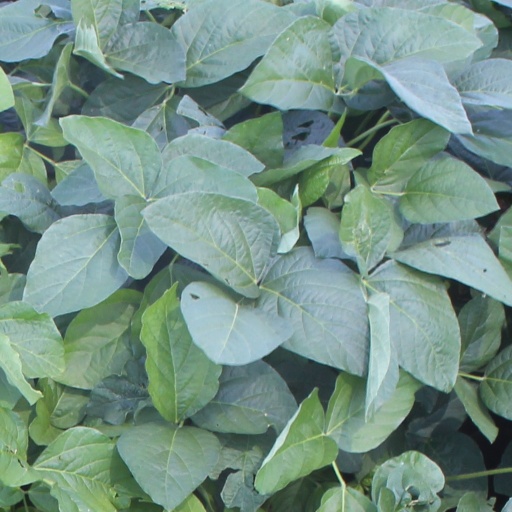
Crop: soybean